Shea Stadium

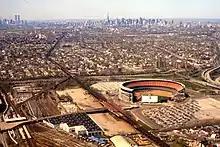
Shea Stadium and vicinity, with the Manhattan skyline in the distance, 1981

On Sunday, August 15, 1965, The Beatles opened their 1965 North American tour there to a record audience of 55,600. "Beatlemania" was at one of its peaks at their Shea concert. Film footage shows many teenagers and women crying, screaming, and even fainting. The crowd noise was such that security guards can be seen covering their ears as the Beatles entered the field. The sound of the crowd was so deafening that none of the Beatles (or anyone else) could hear what they were playing. Nevertheless, it was the first concert to be held at a major stadium and set records for attendance and revenue generation, demonstrating that outdoor concerts on a large scale could be successful and profitable, and led the Beatles to return to Shea for a successful encore on August 23, 1966.